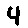
Label: 4